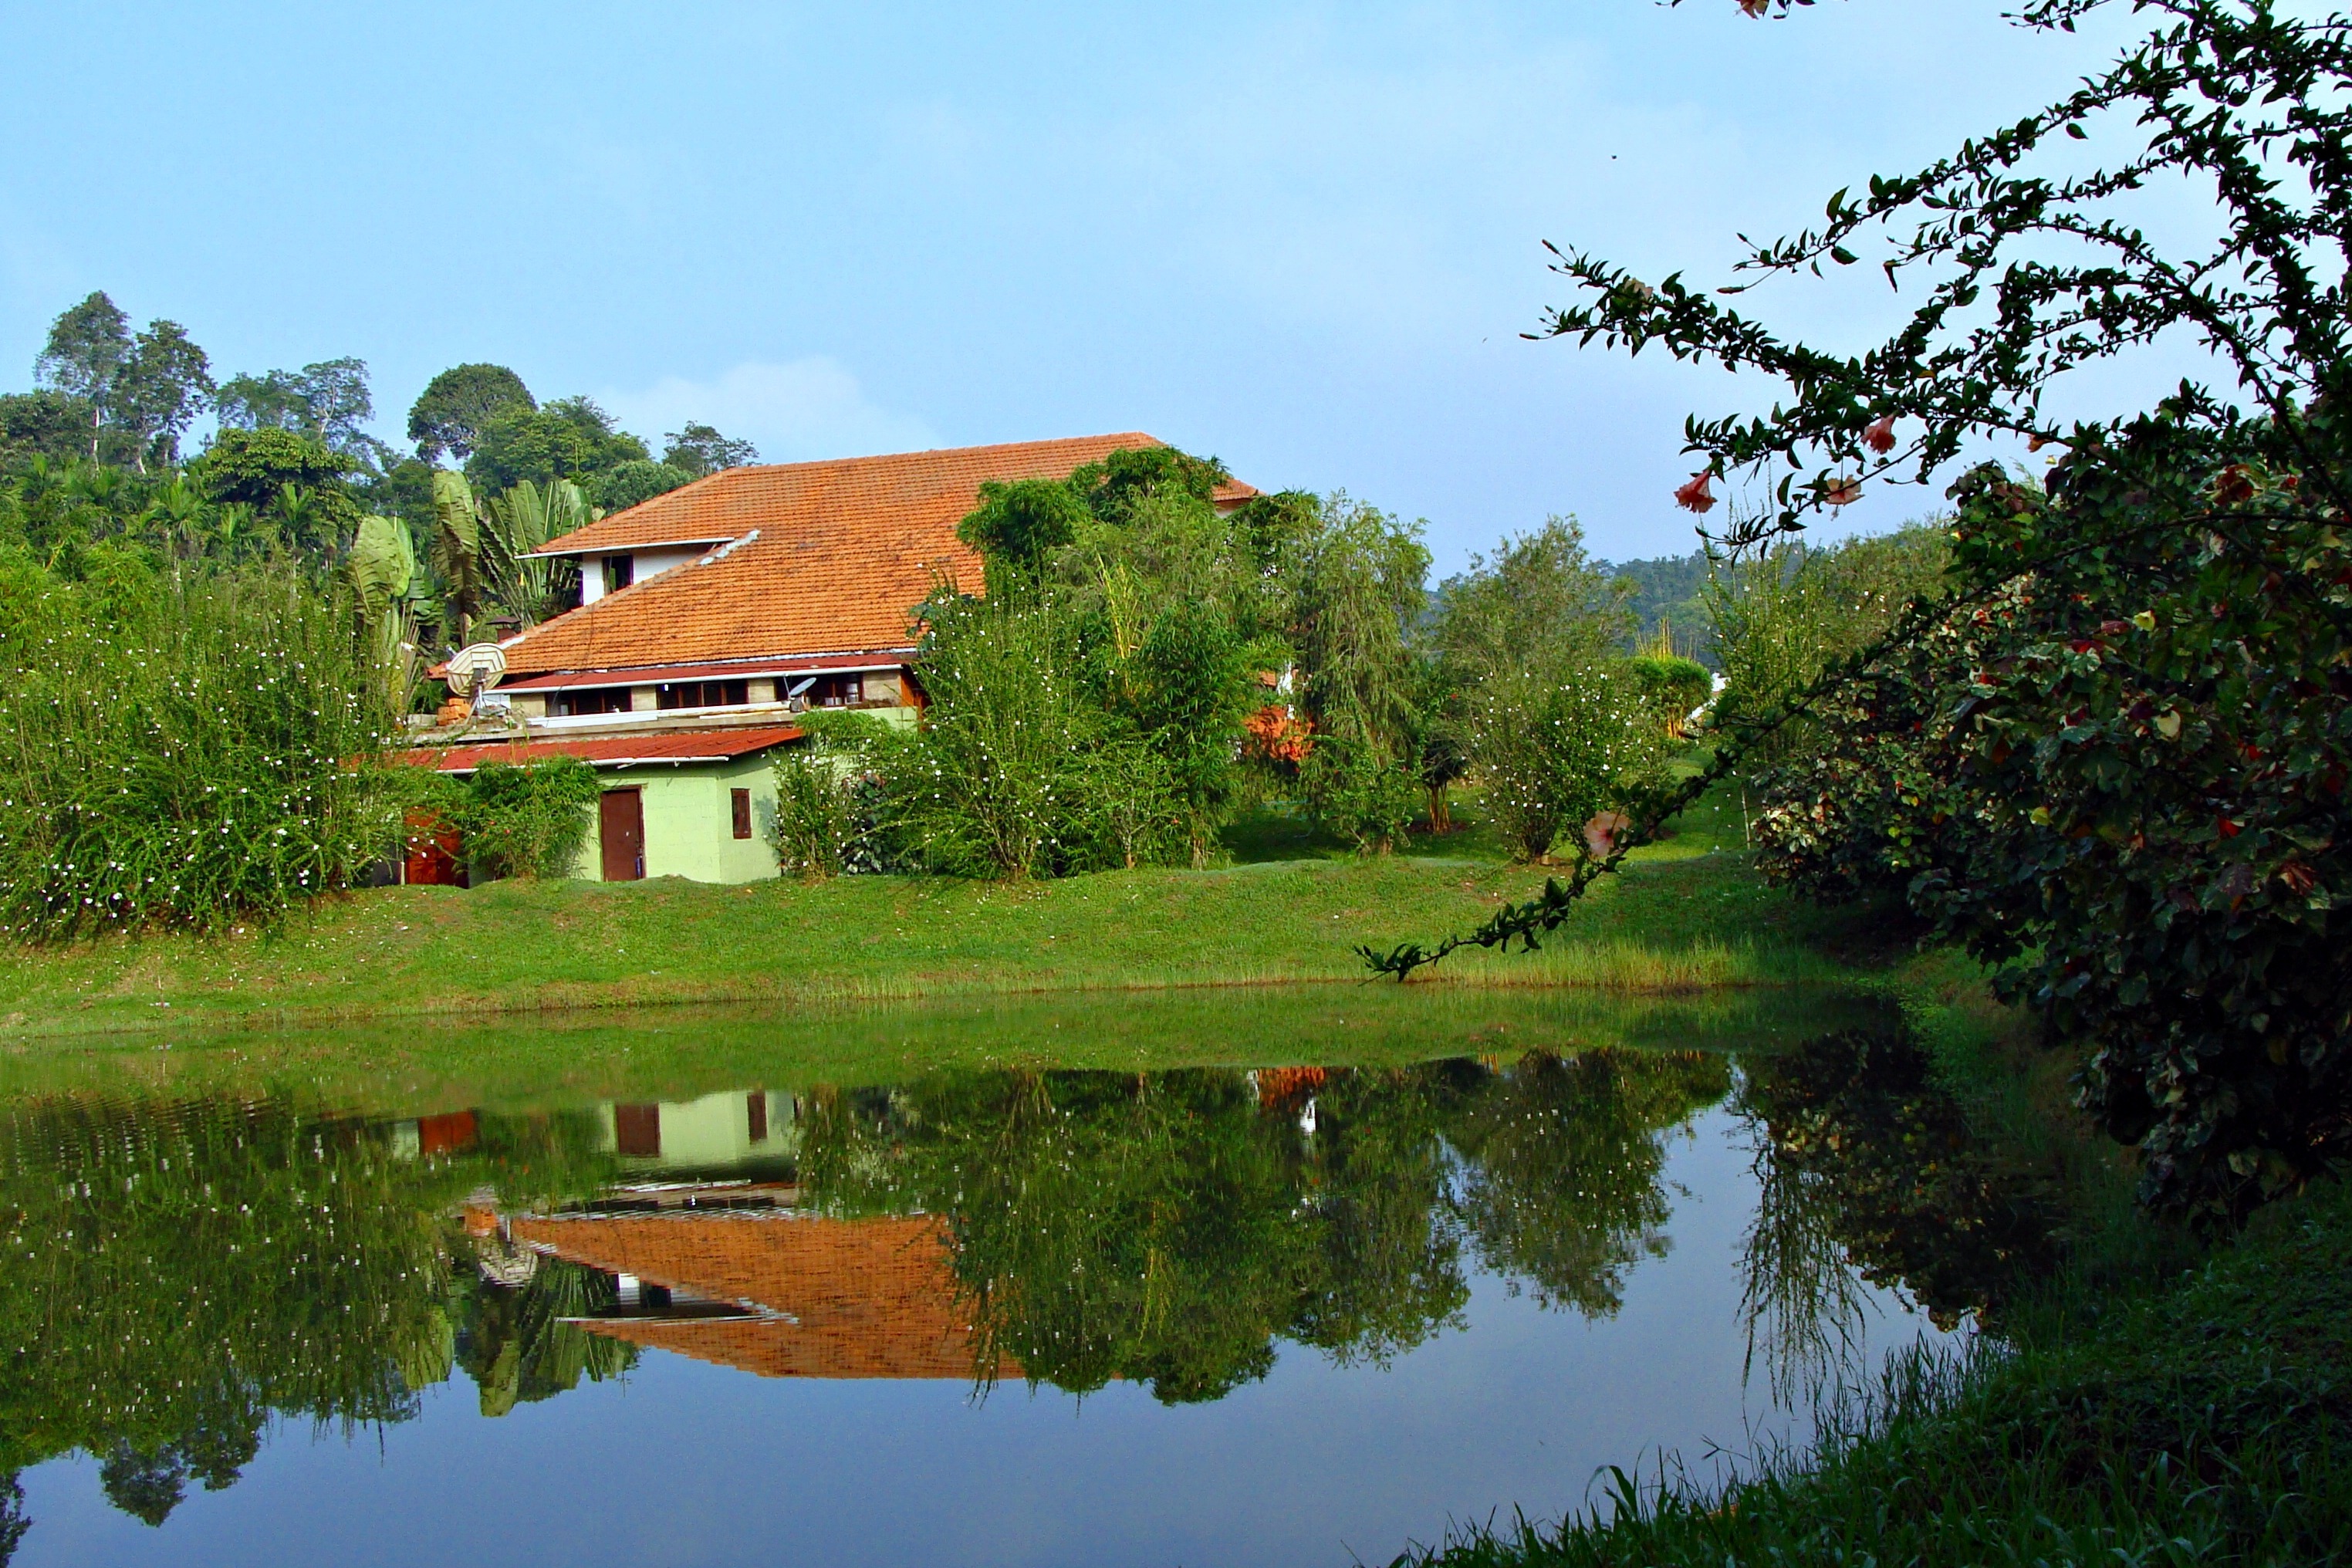
tree, river, pond, reflection, garden, waterway, greenery, resort, india, estate, karnataka, rural area, fish pond, holiday home, coorg, kodagu, kadkani